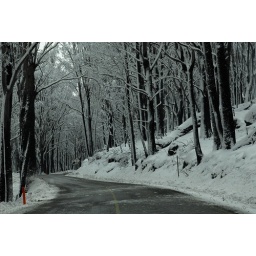
The alpine tree is black because on big fire in 2008 two year ago...